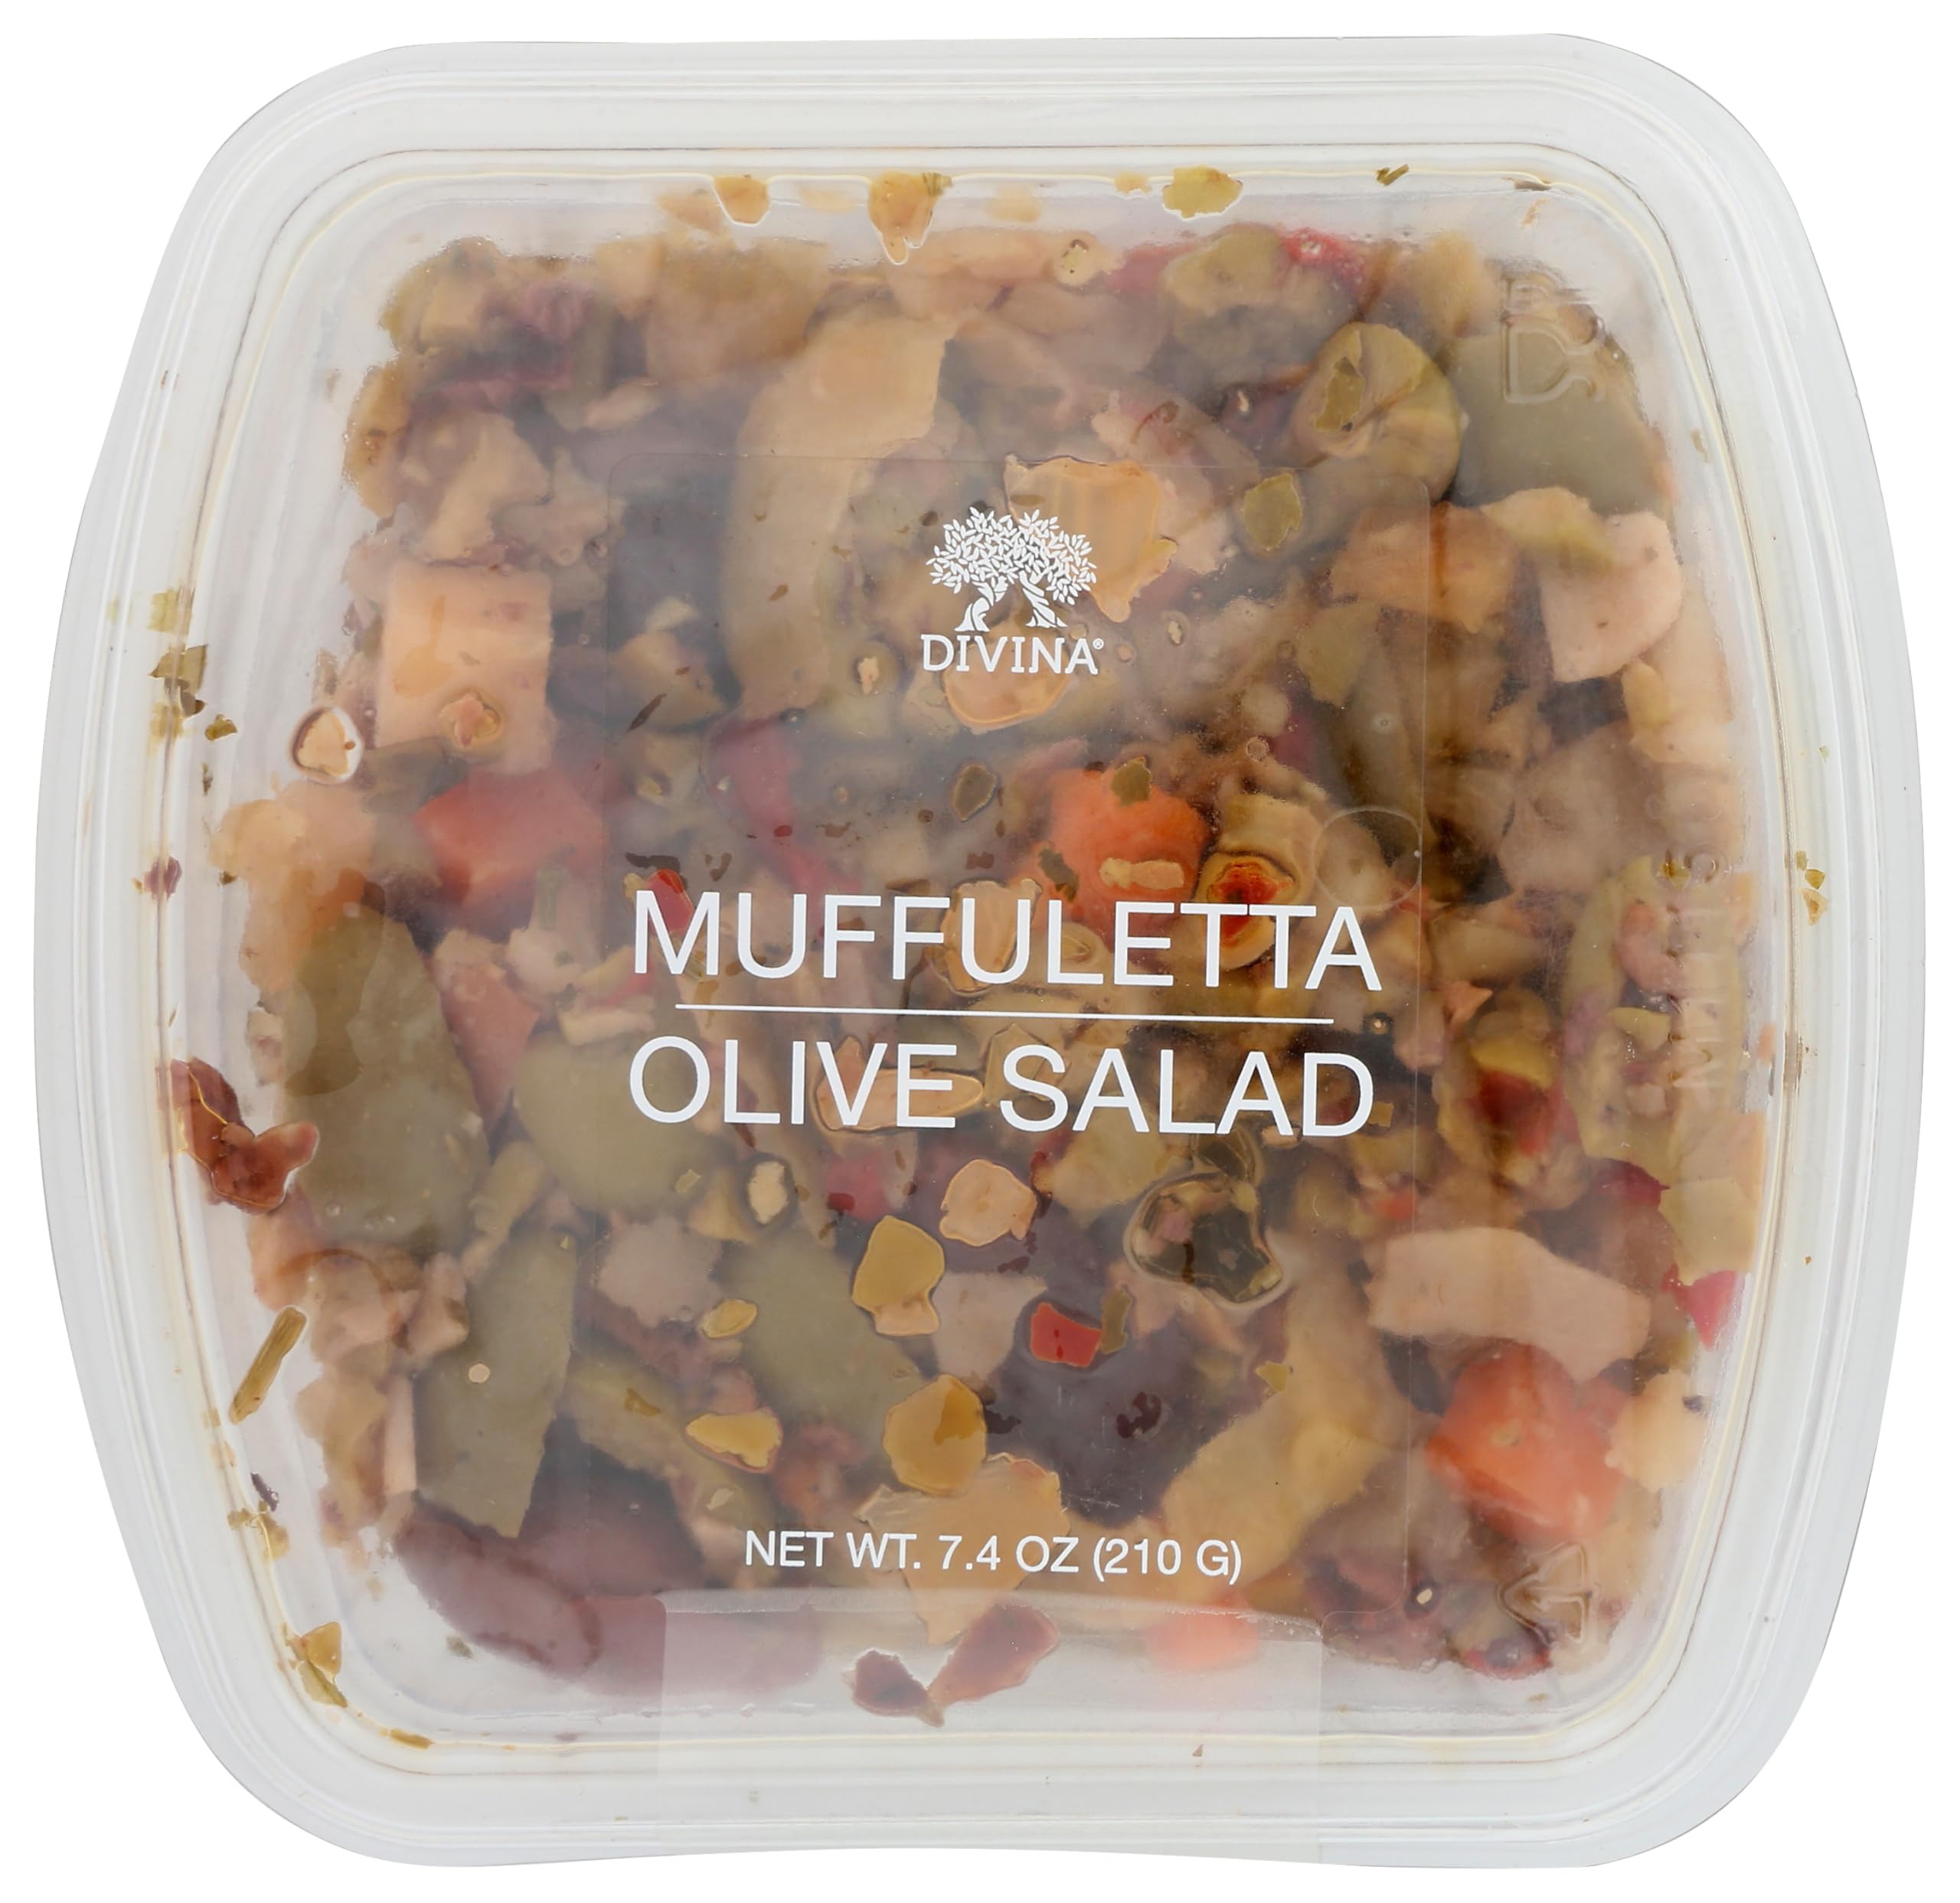
Item Name: Generic Di.vina Olive Salad Muffuletta 7.4 Oz (Pack of 6)
Bullet Point 1: Authentic Mediterranean Flavor: Experience the rich, traditional tastes of the Mediterranean, perfect for enhancing any dish.
Bullet Point 2: Versatile Culinary Use: Ideal for salads, antipasti platters, sandwiches, pasta dishes, and more.
Bullet Point 3: Healthy Snacking Option: Naturally low in calories and rich in healthy fats, making them a nutritious snack choice.
Bullet Point 4: Convenient Packaging: Available in easy-to-store packs, perfect for stocking your pantry or taking on the go.
Value: 6.0
Unit: Ounce

Price: 44.68